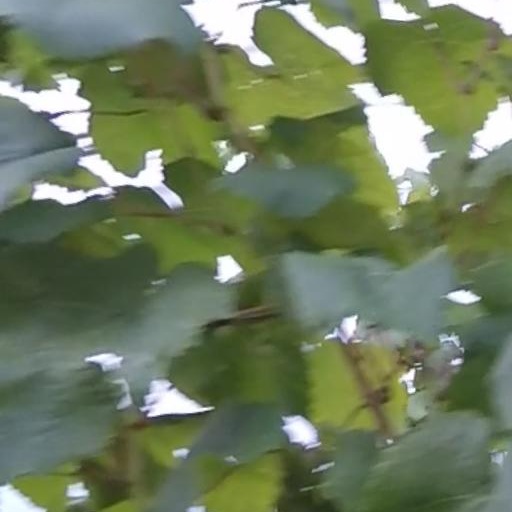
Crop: grape